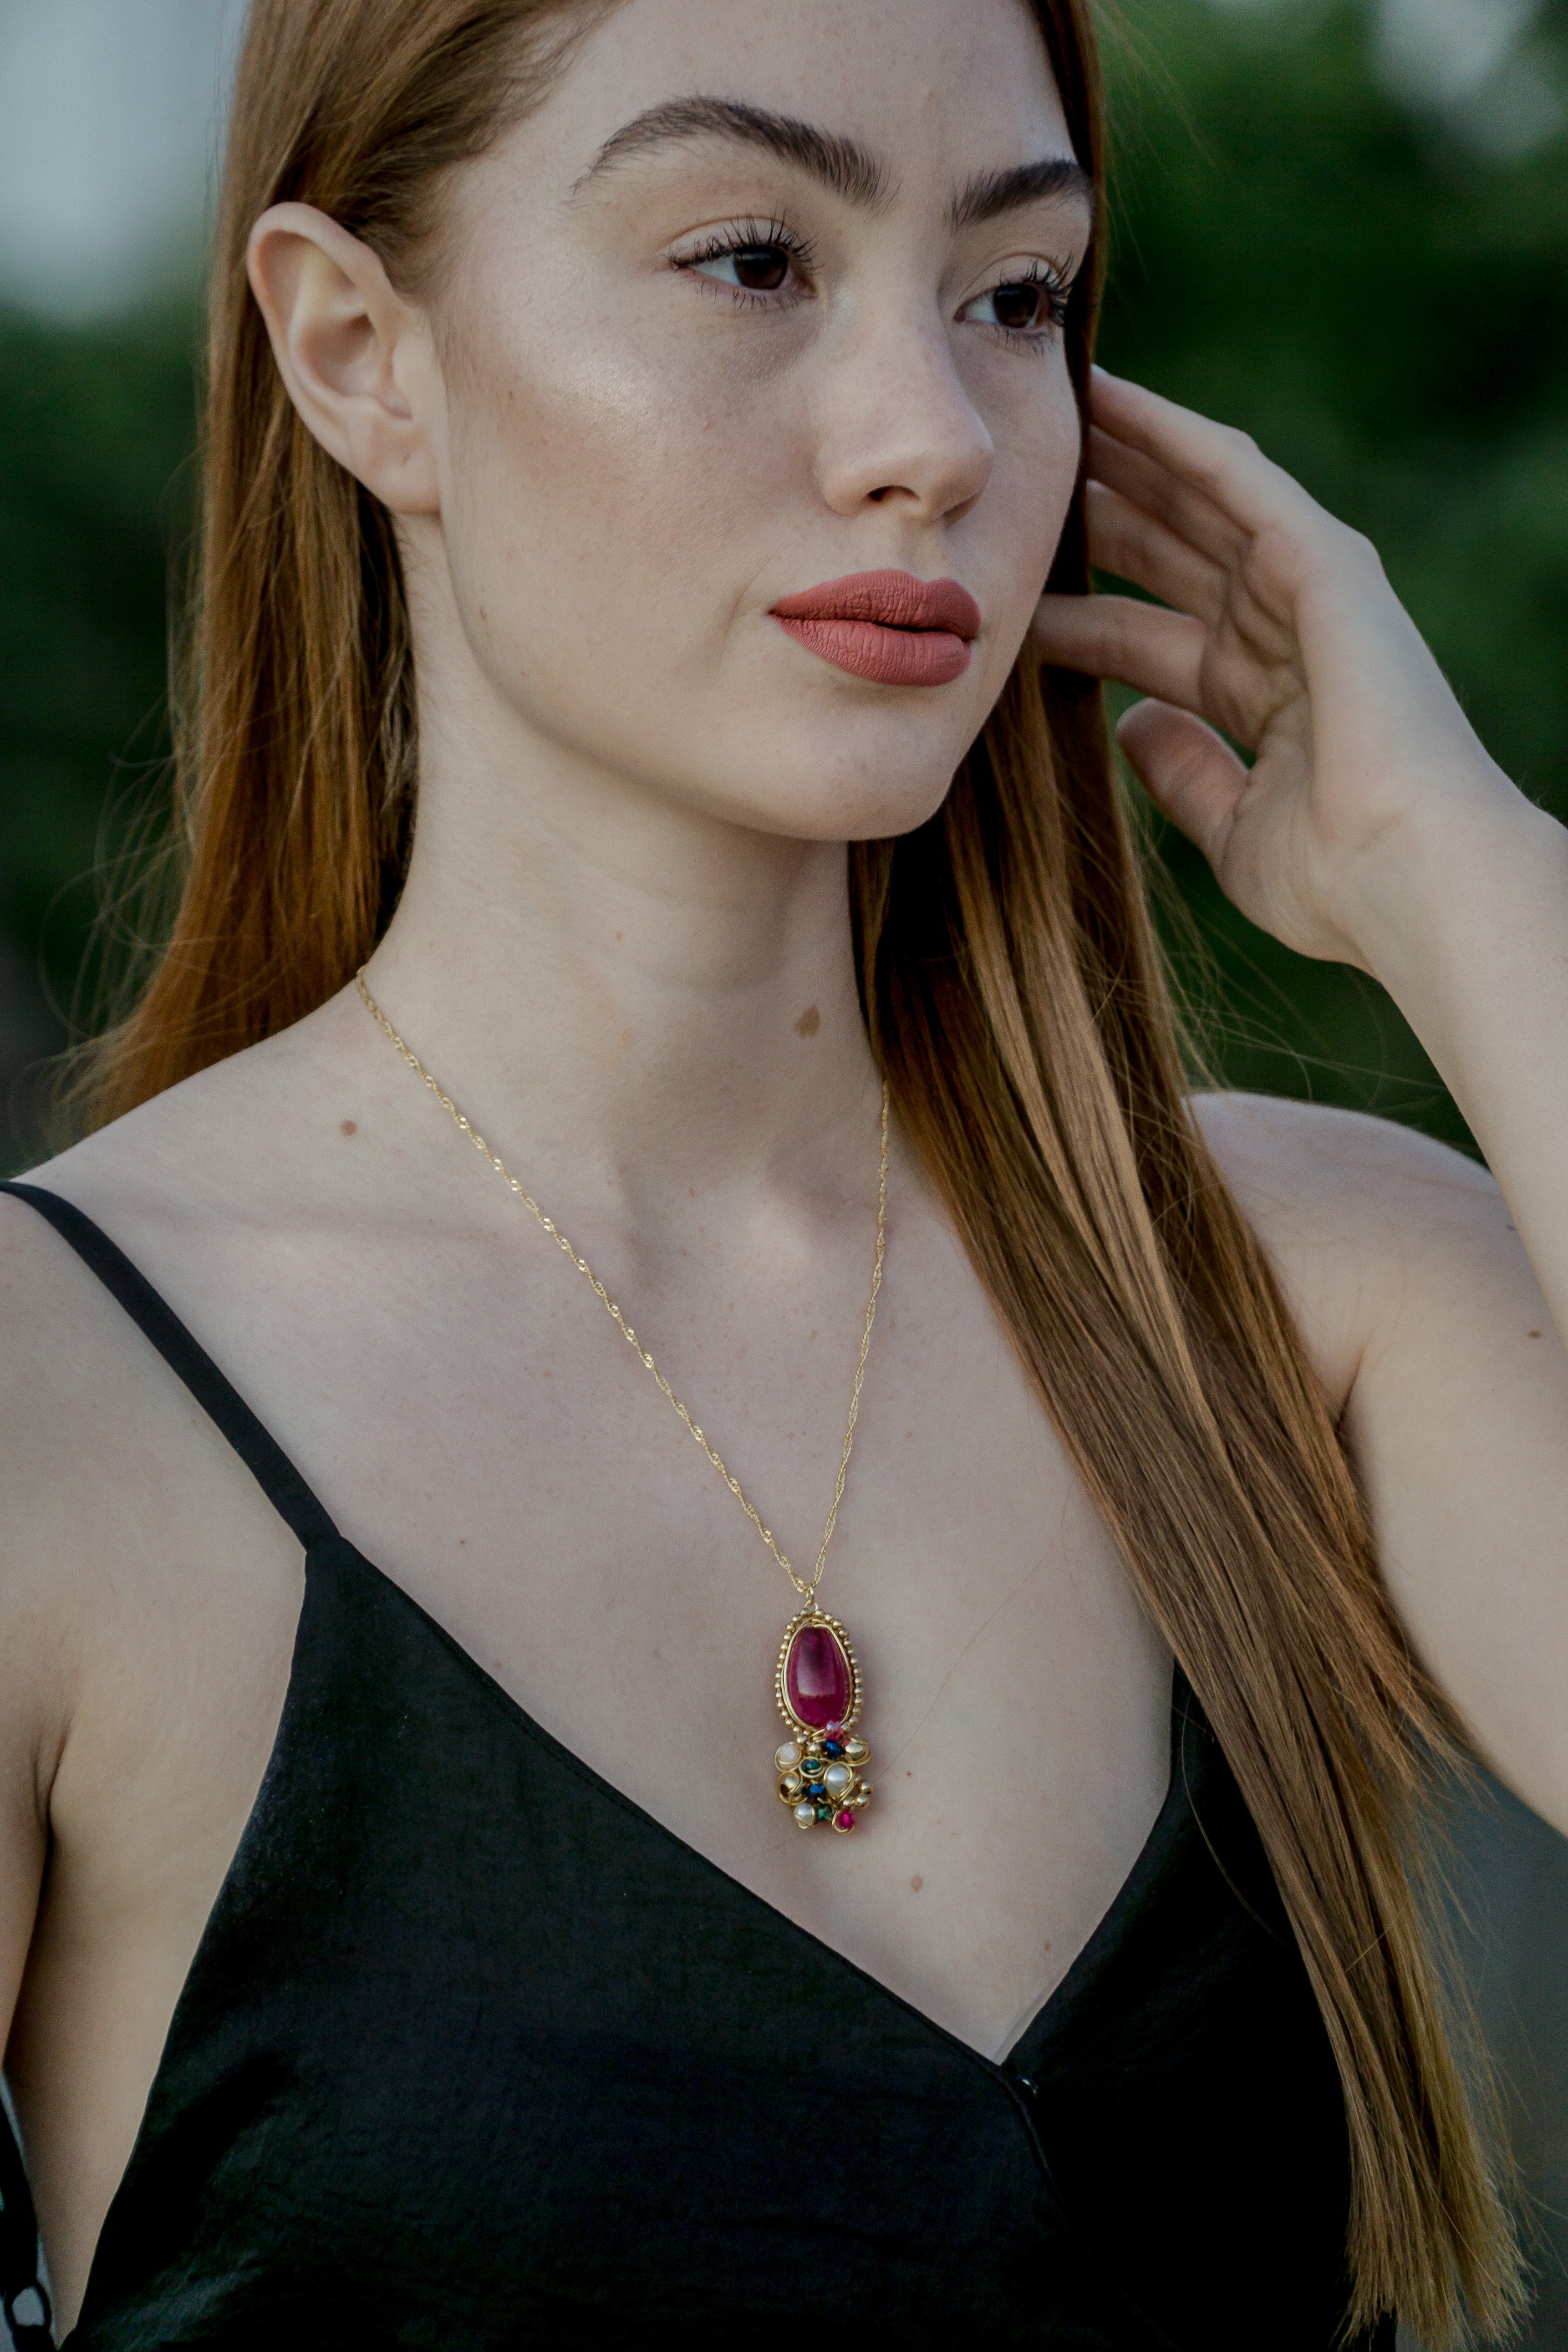
jewellery, beauty, model, lady, girl, necklace, fashion accessory, shoulder, fashion, fashion model, neck, lip, brown hair, long hair, photo shoot